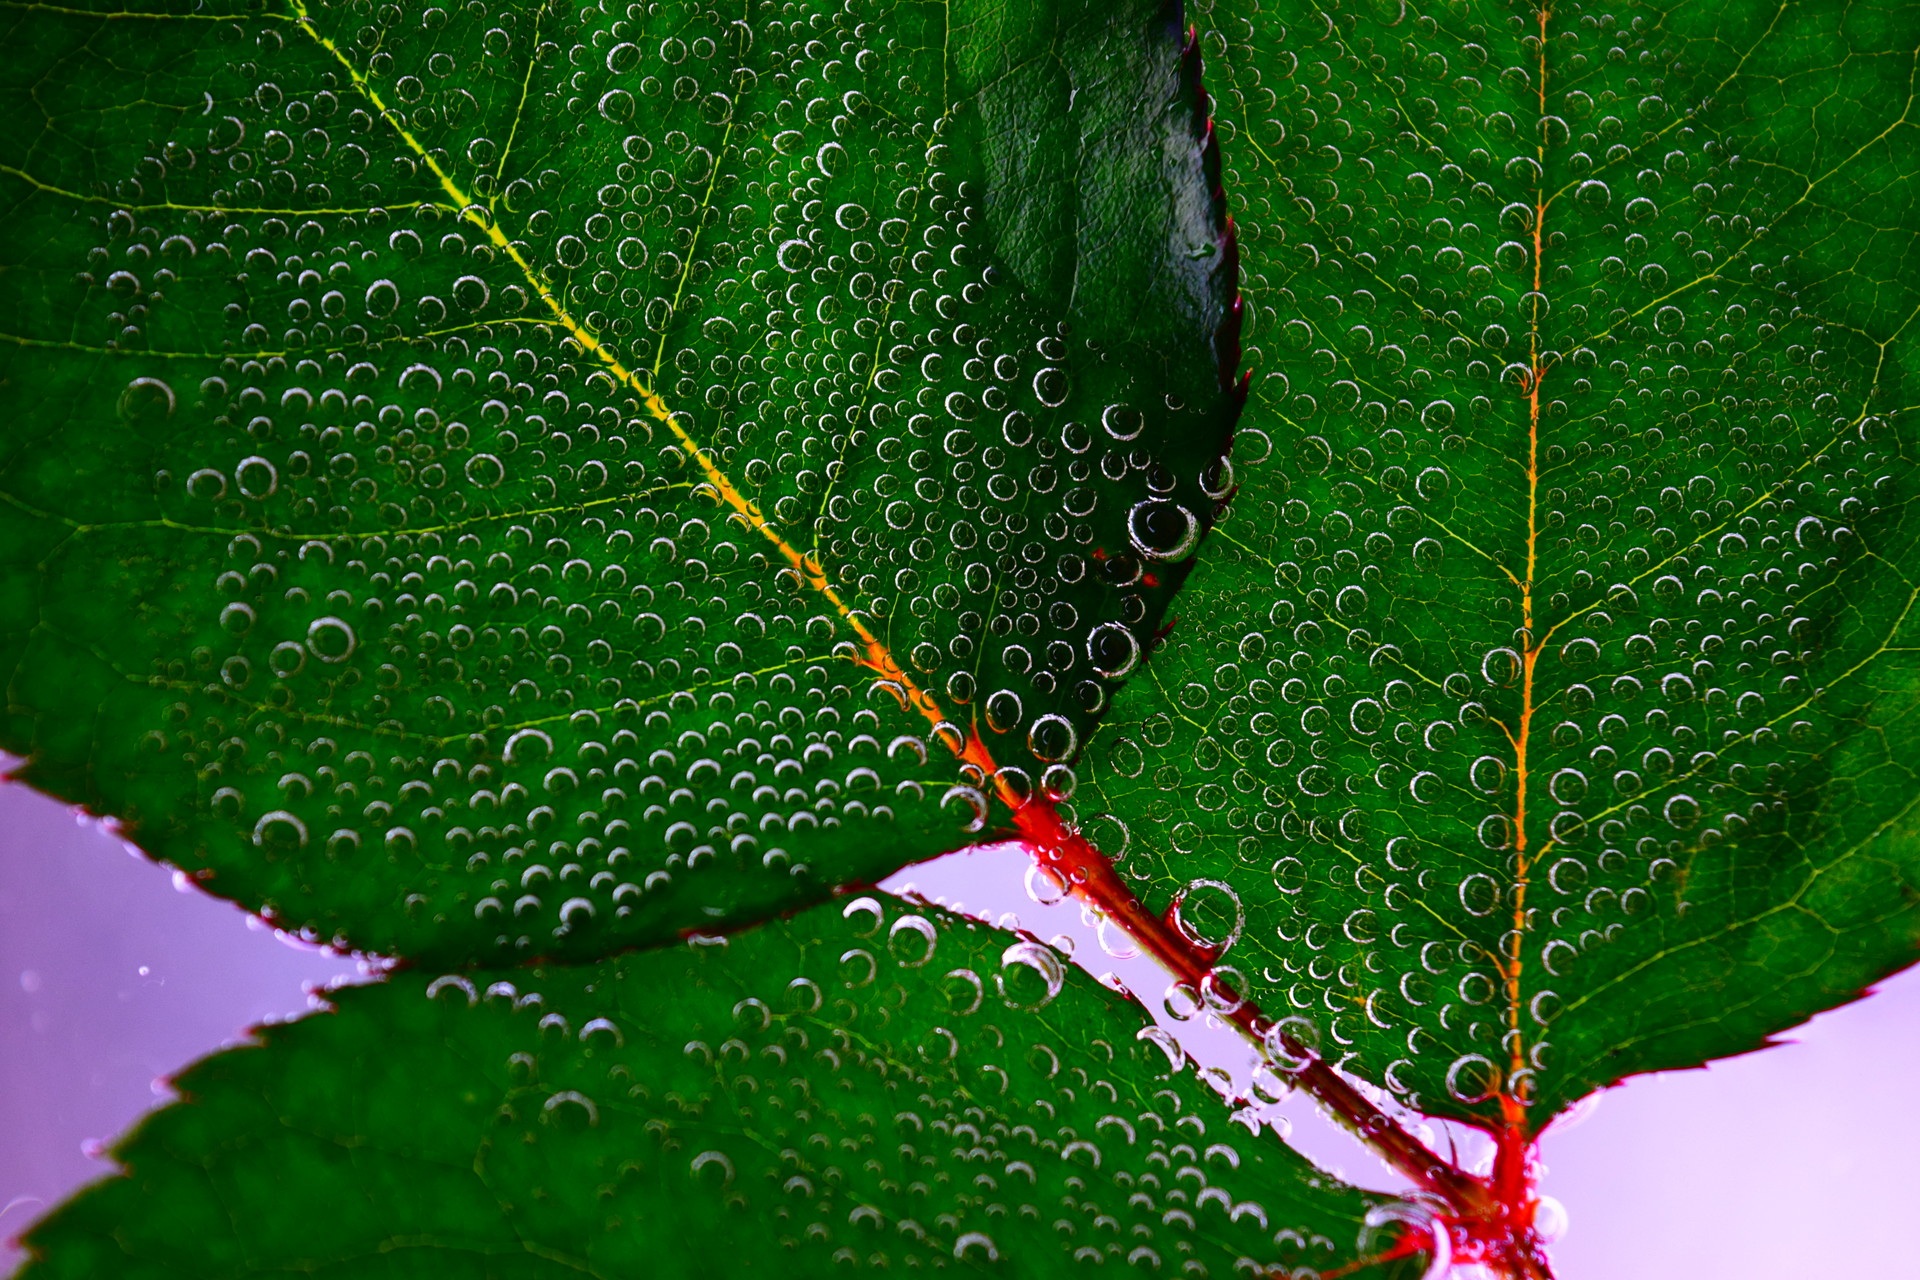
tree, water, nature, branch, dew, plant, leaf, flower, green, produce, macro, botany, flora, close up, shrub, drop of water, moisture, macro photography, flowering plant, plant stem, land plant